1995 Russell Hill subway accident

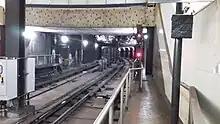
Looking south from St. Clair West station. Signal SP77/X38 can be seen showing red over red.

From St. Clair West to Dupont the subway runs continuously downhill and grade timing is used. The signal at the end of St. Clair West station, SP77/X38, is an interlocking signal and therefore shows yellow over green over white whenever there is nothing to delay a train. As Jeffrey's train passed the signal, however, it was showing yellow over green. He should have stopped at the following signal, SP71, which was red because another train was occupying the block ahead.